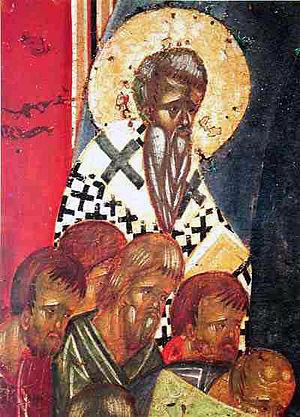
La Vierge du Don ou Notre-Dame du Don est une icône de la Vierge Marie, avec son fils Jésus dans les bras. C'est une représentation orthodoxe de la Mère de Dieu de type Éléousa aux yeux tristes et pleins d'amour pour son fils. C'est une des variantes les plus lyriques de la Vierge de Vladimir. Sur l'envers de celle-ci figure une autre icône représentant la Dormition de la Vierge.